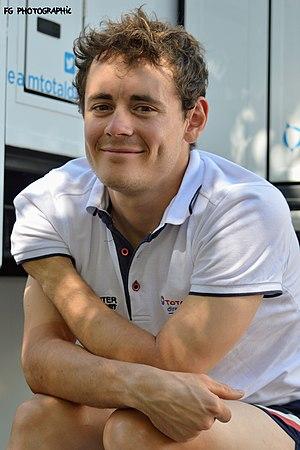
Thomas BOUDAT - Août 2019
Thomas Boudat, né le 24 février 1994 à Langon, est un coureur cycliste français, membre de l'équipe Arkéa-Samsic. Il est notamment champion du monde de l'omnium en 2014. Il passe professionnel au sein de l'équipe Europcar le 1ᵉʳ novembre 2014.